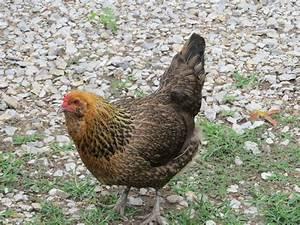
chicken